Langue (Knights Hospitaller)

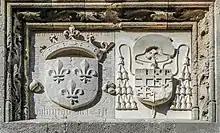
Coat of arms of the Langue of France (left) and of Grand Master Pierre d'Aubusson (right) on the French auberge in Rhodes

A langue or tongue was an administrative division of the Knights Hospitaller (also known as the Order of St. John of Jerusalem) between 1319 and 1798. The term referred to a rough ethno-linguistic division of the geographical distribution of the Order's members and possessions. Each langue was subdivided into Priories or Grand Priories, Bailiwicks and Commanderies. Each langue had an "auberge" as its headquarters, some of which still survive in Rhodes, Birgu and Valletta.